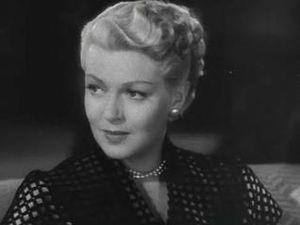
Ma vie à moi est un film américain réalisé par George Cukor, sorti en 1950.